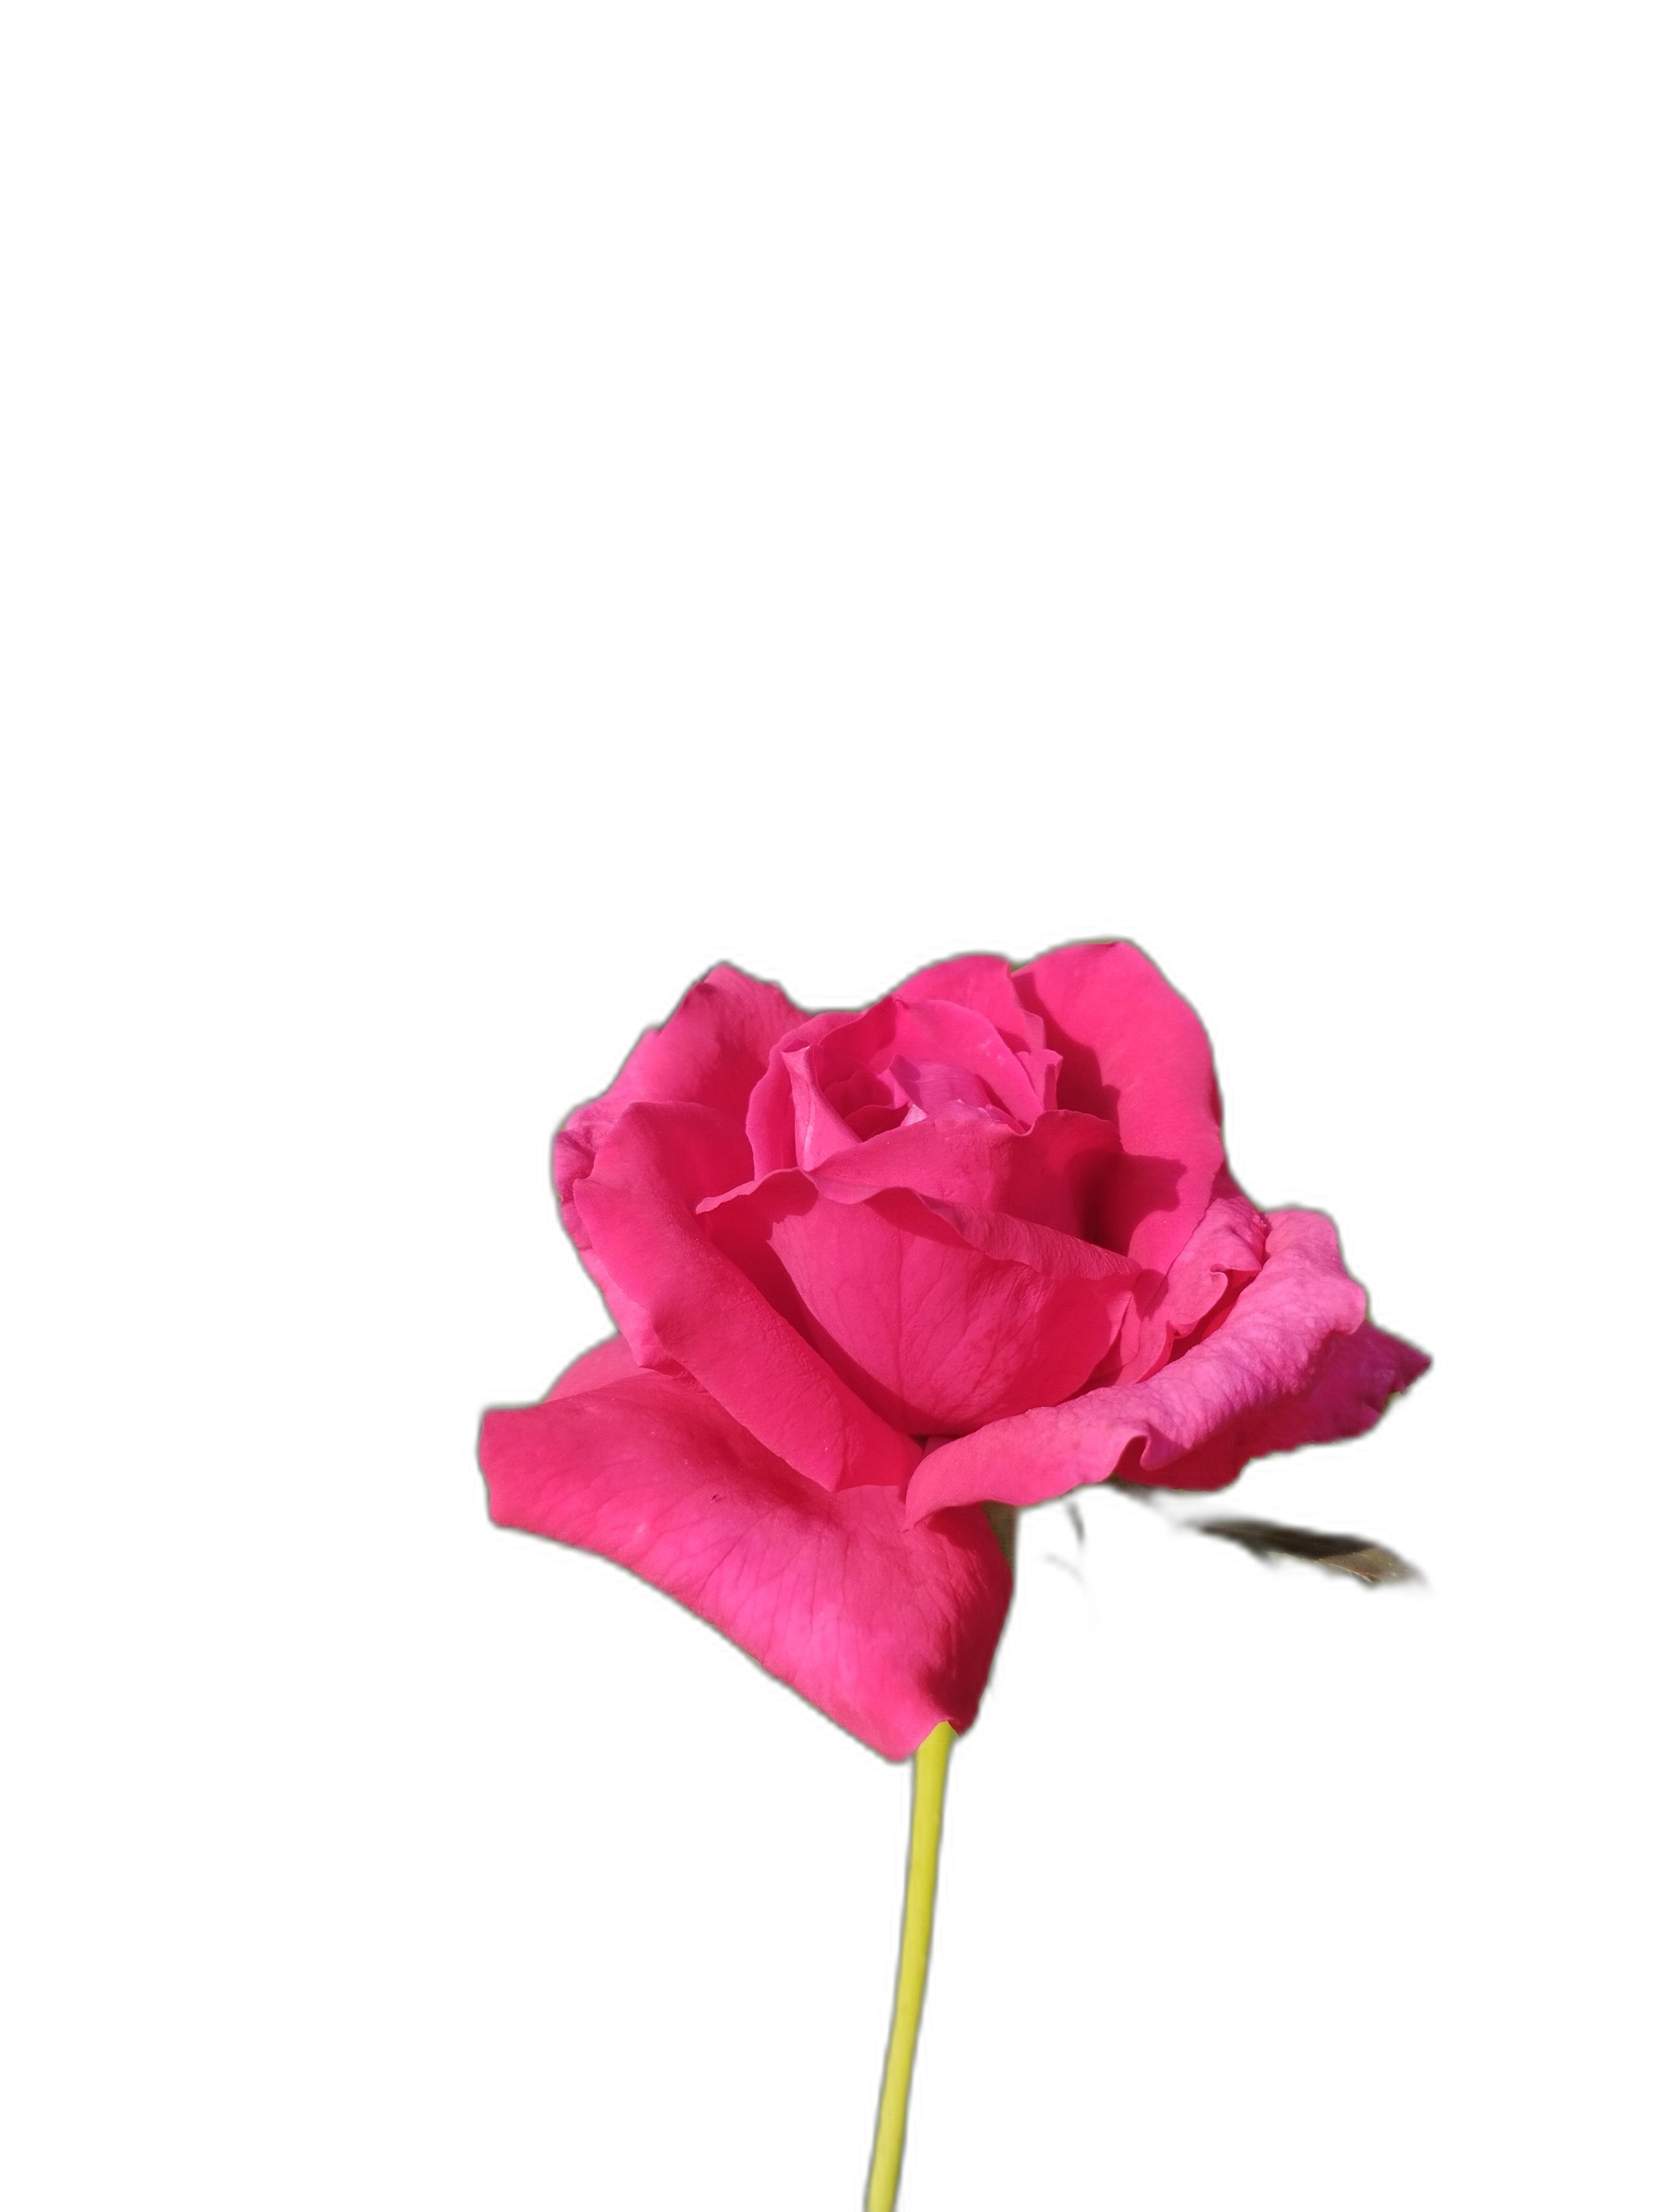
Label: Rose